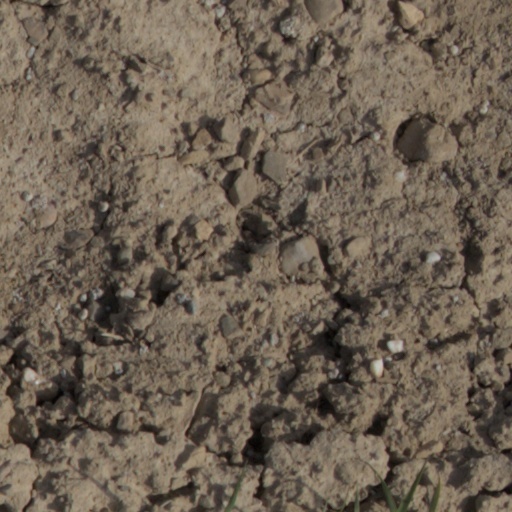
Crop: wheat